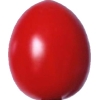
Label: tomato_cherry_red